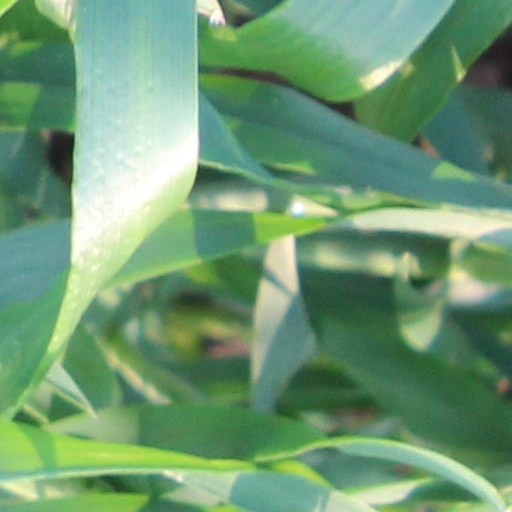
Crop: wheat